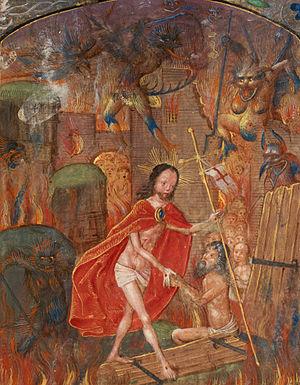
Le second Adam, nouvel Adam ou encore dernier Adam sont des noms donnés à Jésus-Christ. Ils sont fondés principalement sur le chapitre 5 de l'épître aux Romains, bien qu'aucune de ces expressions n'y soit mentionnée, et sur le chapitre 15 de la première épître aux Corinthiens où le « dernier Adam » est bien un nom attribué à Jésus-Christ.